Describe the emotion expressed in this image:  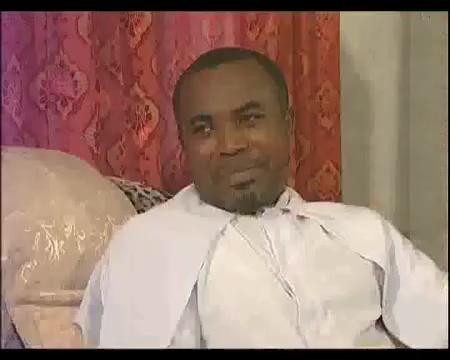
This person displays Fear, valence and arousal with high intensity.